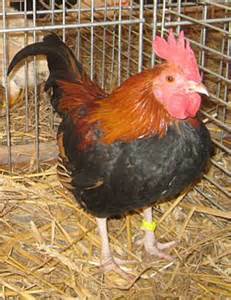
Label: gallina